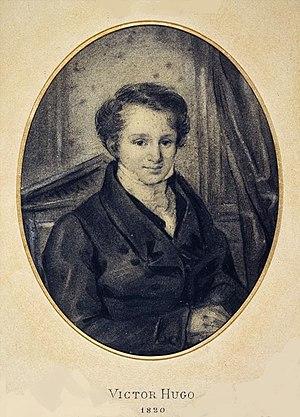
Victor Hugo portraituré par Adèle Foucher en 1820.
Victor Hugo est un poète, dramaturge, écrivain, romancier et dessinateur romantique français, né le 7 ventôse an X à Besançon et mort le 22 mai 1885 à Paris. Il est considéré comme l'un des plus importants écrivains de langue française. Il est aussi une personnalité politique et un intellectuel engagé qui a eu un rôle idéologique majeur et occupe une place marquante dans l'histoire des lettres françaises au XIXᵉ siècle, dans des genres et des domaines d’une remarquable variété.